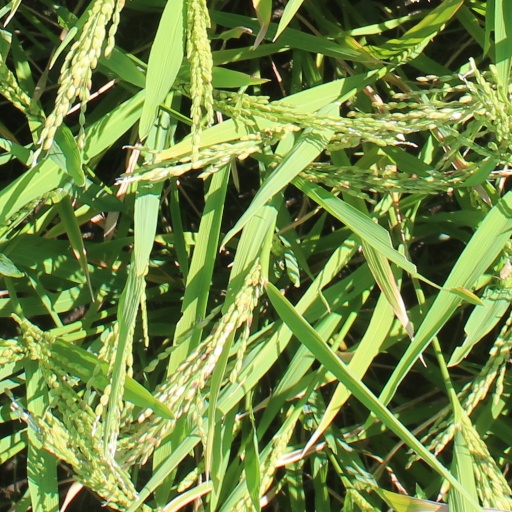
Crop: rice